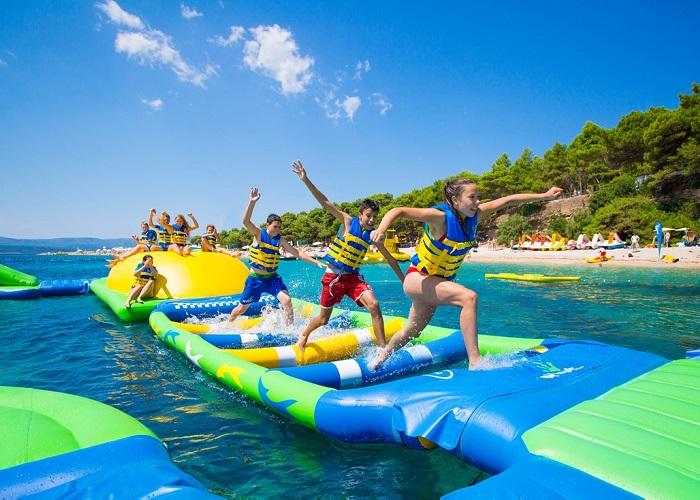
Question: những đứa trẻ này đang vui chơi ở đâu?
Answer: ở ven một bãi biển